Internet in Chile

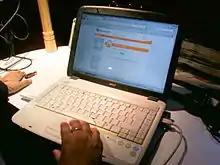
Searching, watching videos, social networks, electronic banking and pornography are the main uses of the Internet in Chile

The control and supervision in the exercise of telecommunications in the country and of the Internet, in Chile is in charge of the Undersecretary of Telecommunications of Chile (also known by its acronym Subtel) reports to the Chilean Ministry of Transport and Telecommunications (MTT).